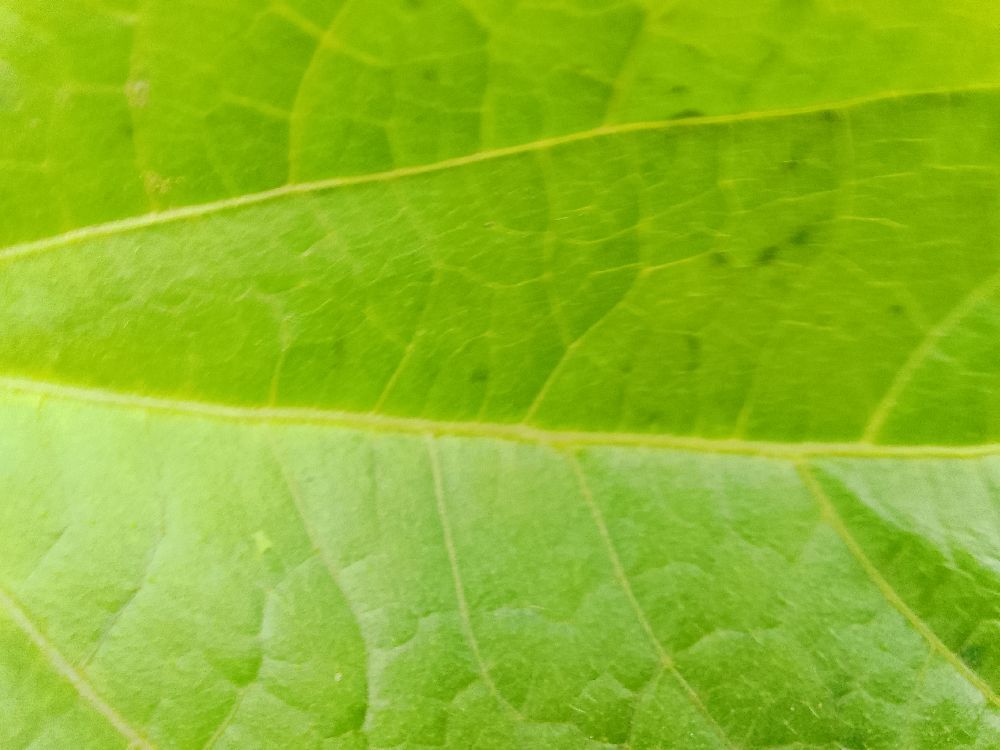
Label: healthy